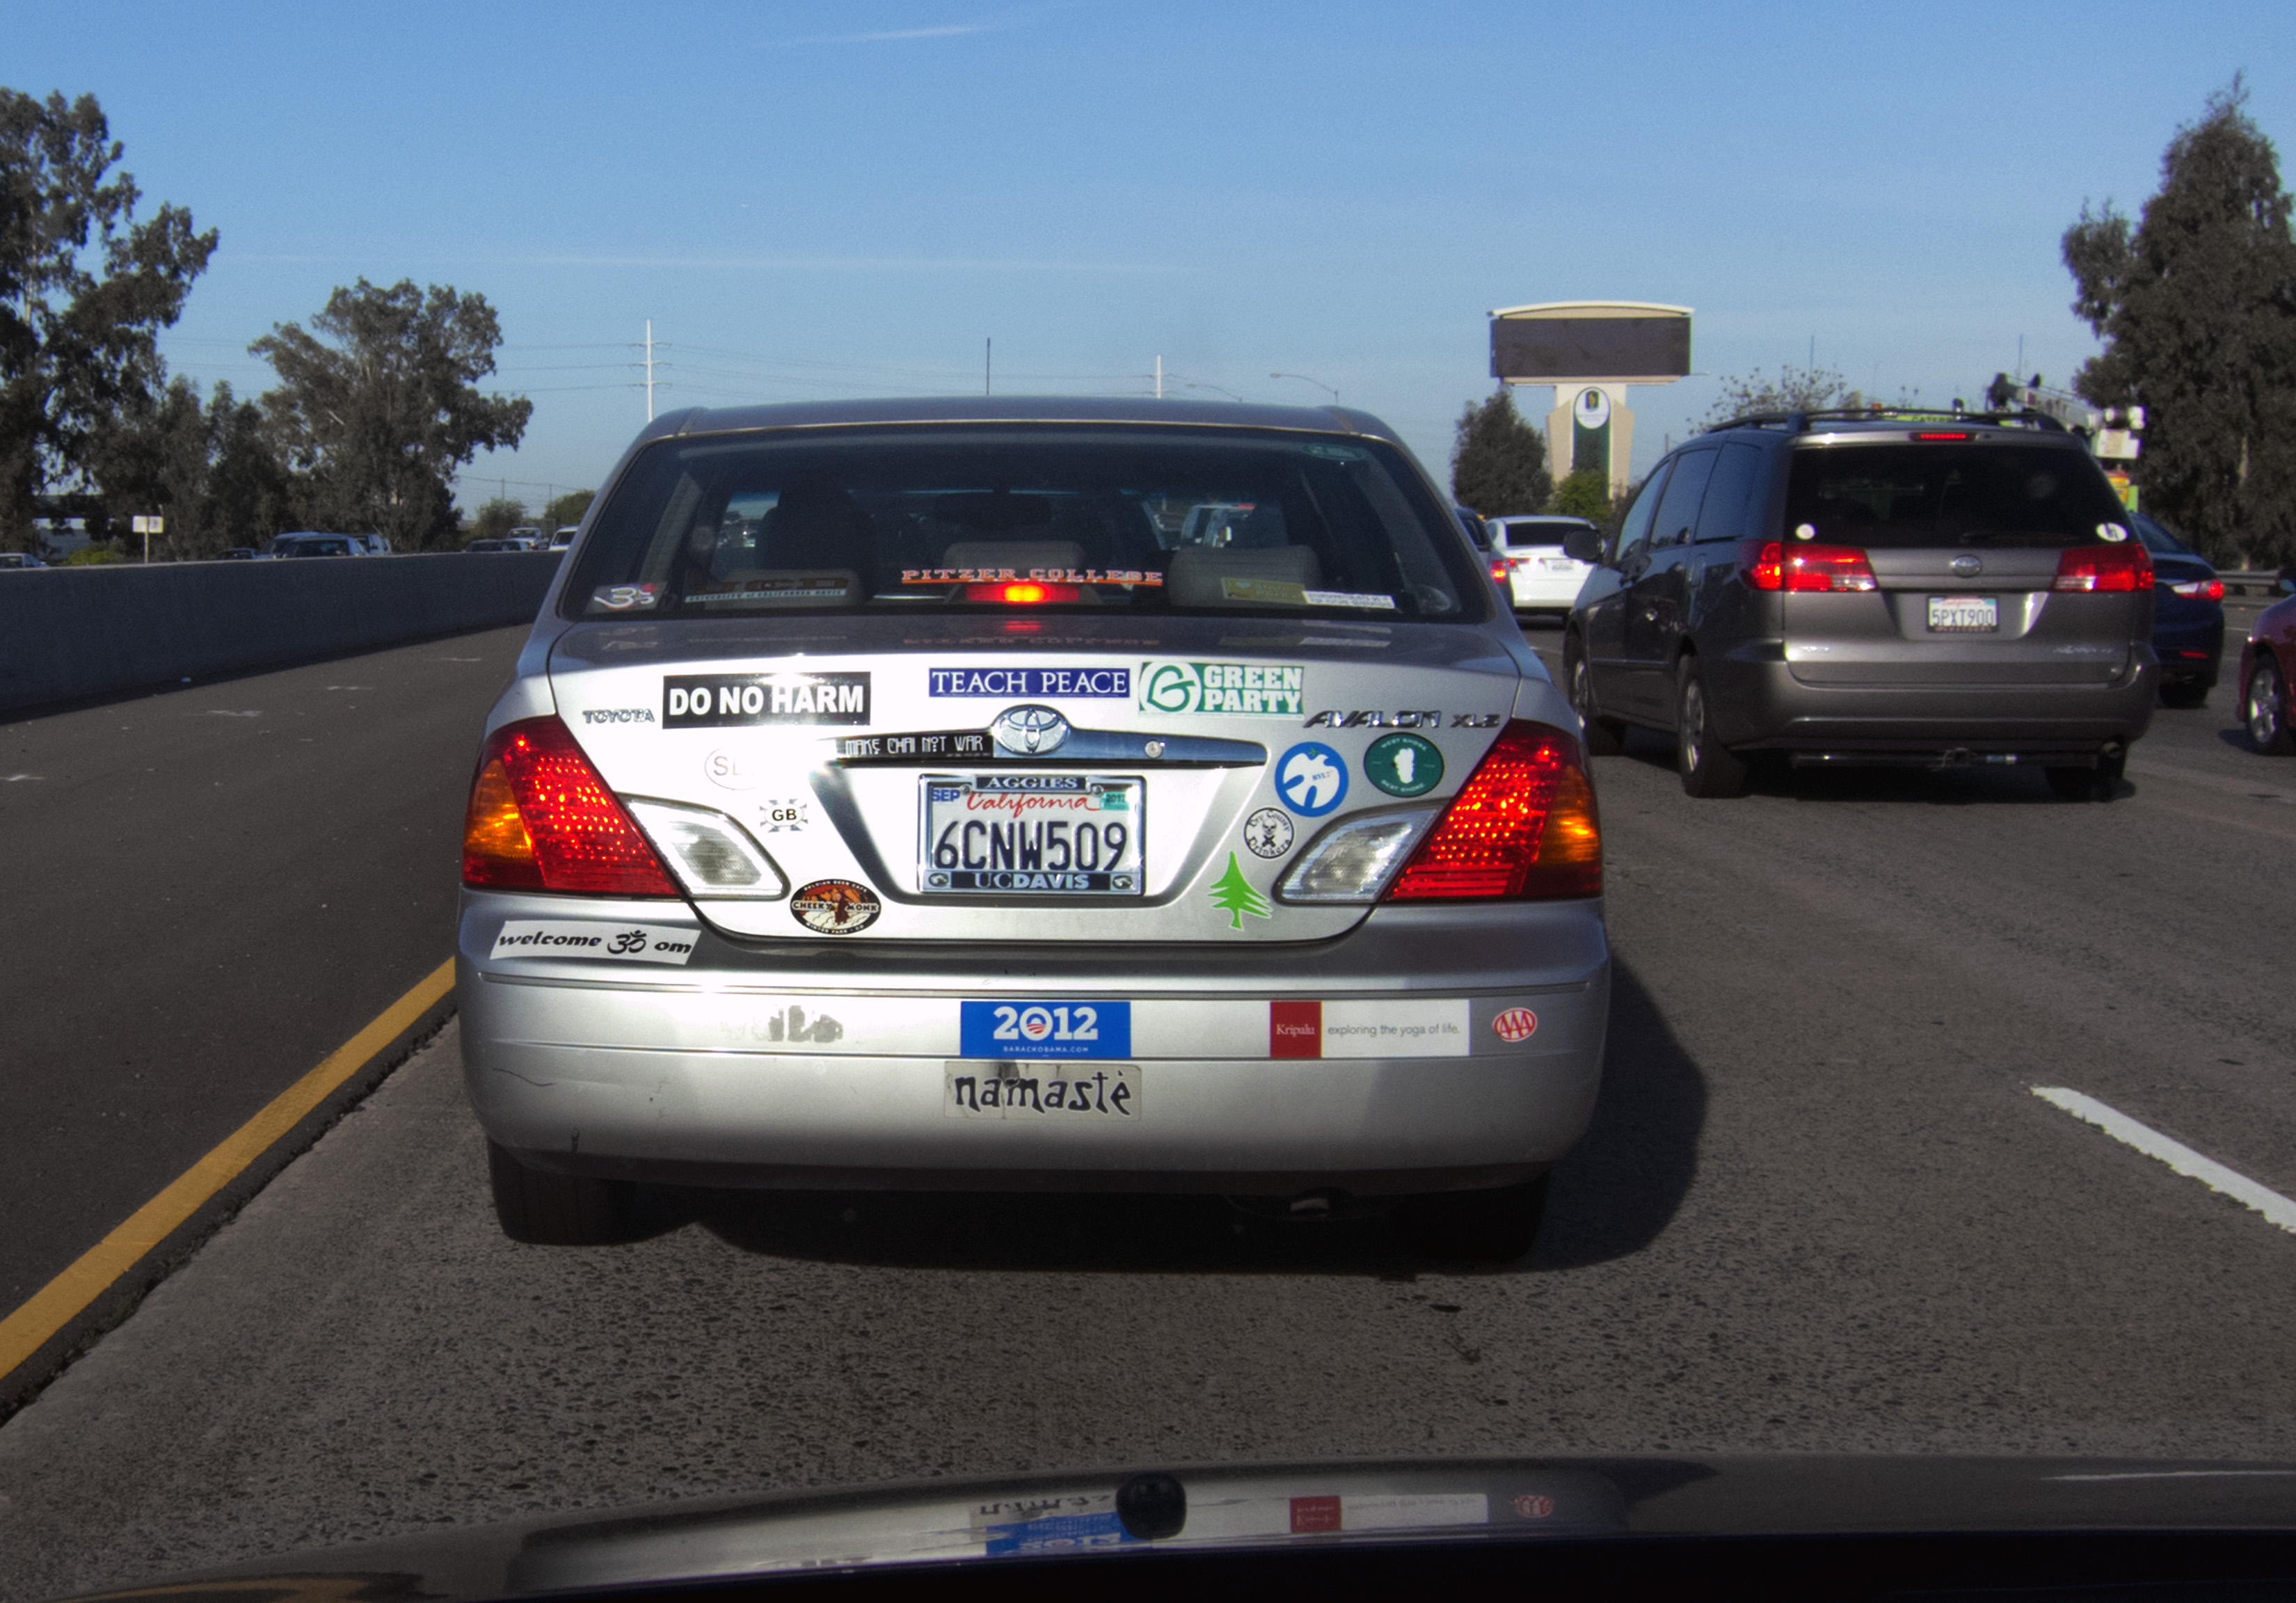
car, driving, taxi, vehicle, sedan, police, law enforcement, police car, land vehicle, automobile make, automotive exterior, luxury vehicle, vehicle registration plate, executive car, ford crown victoria, ford crown victoria police interceptor